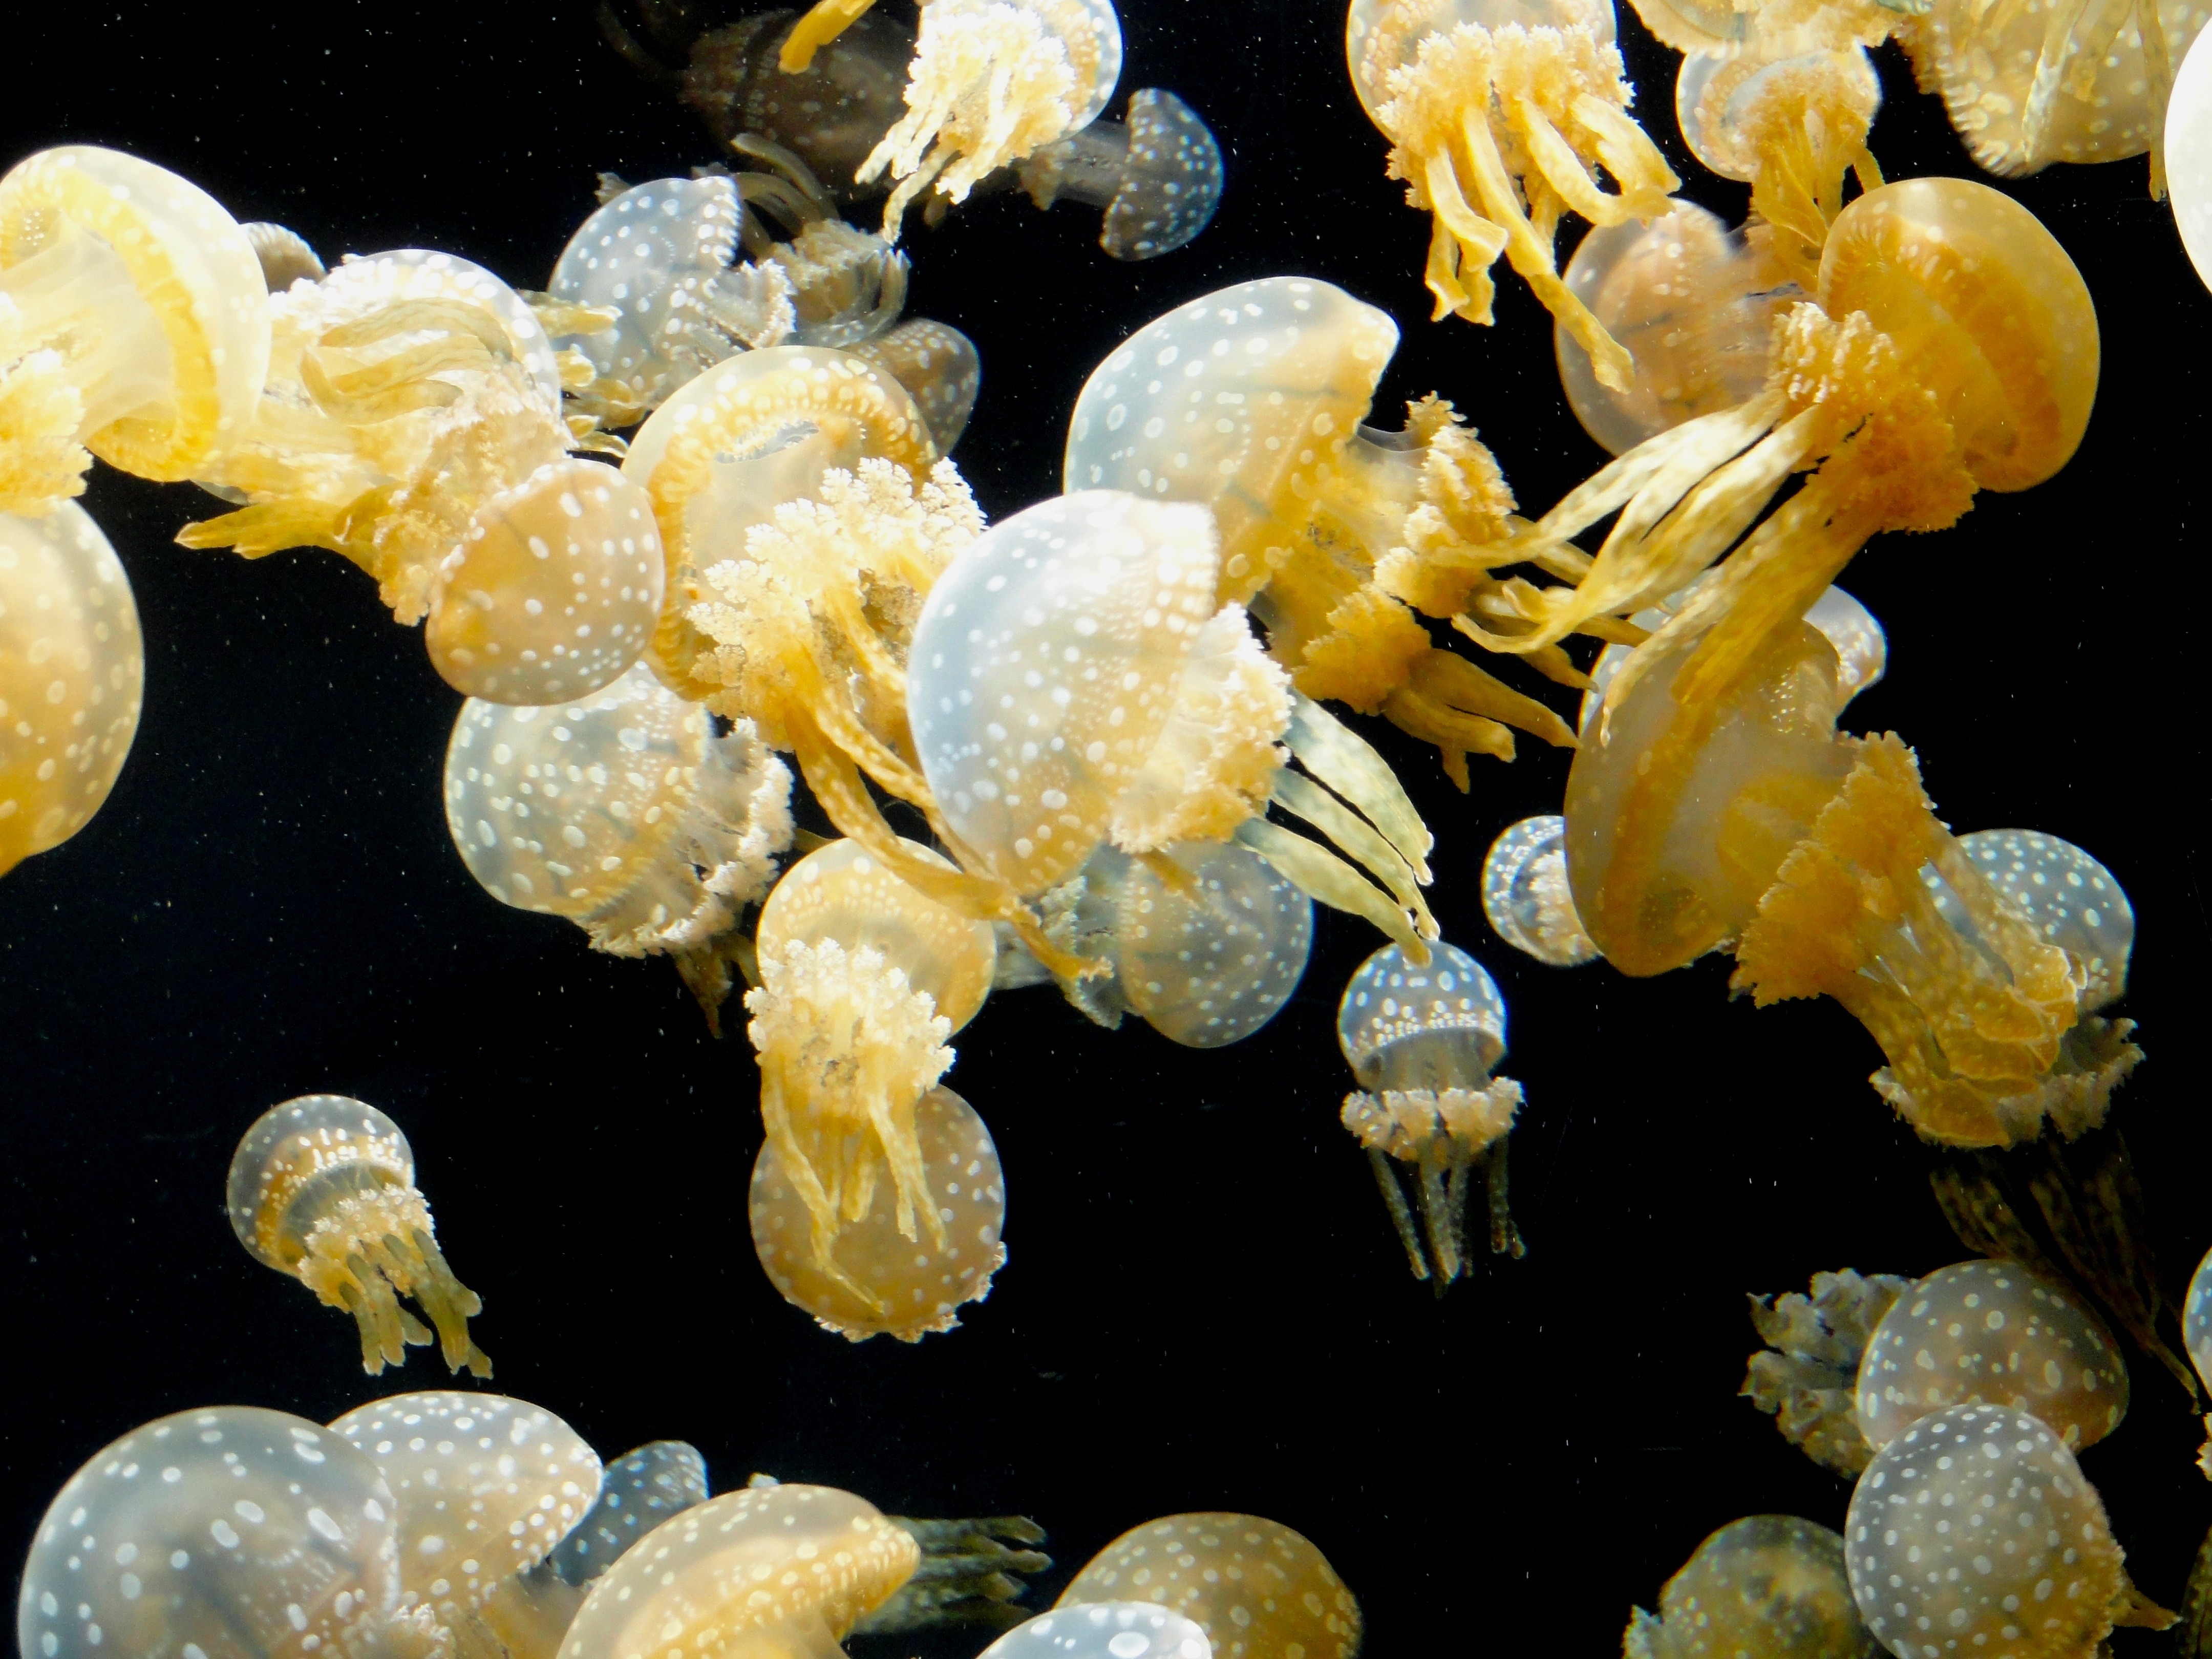
water, underwater, macro, biology, jellyfish, yellow, fish, coral, coral reef, invertebrate, reef, close up, aquarium, cnidaria, sea life, macro photography, organism, marine biology, pomacentridae